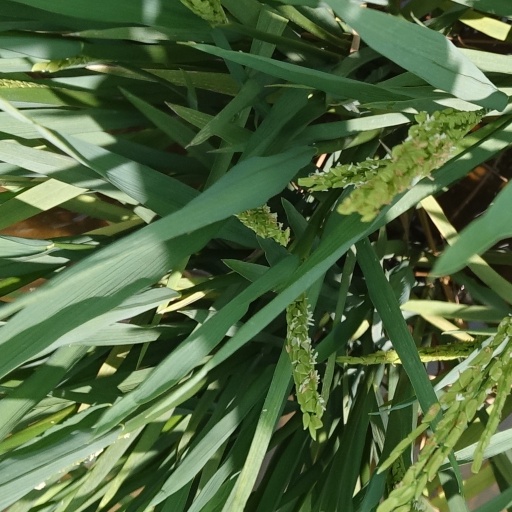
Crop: rice